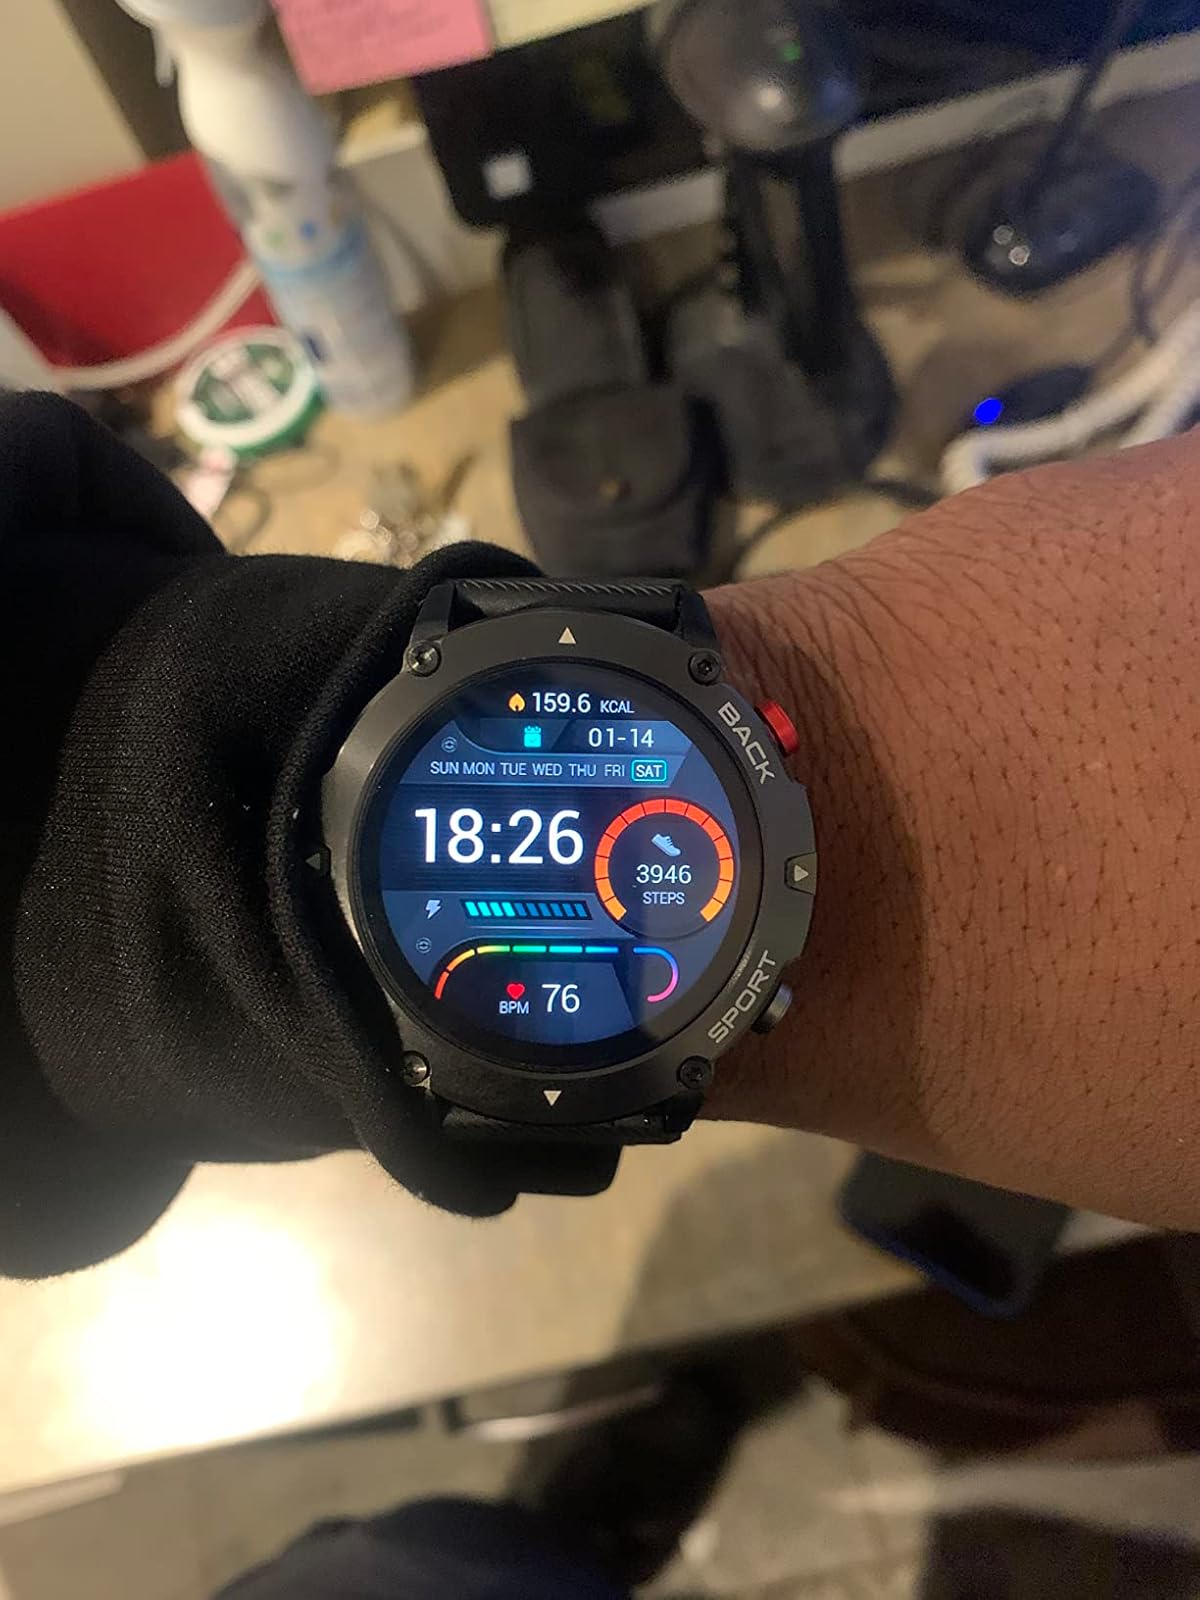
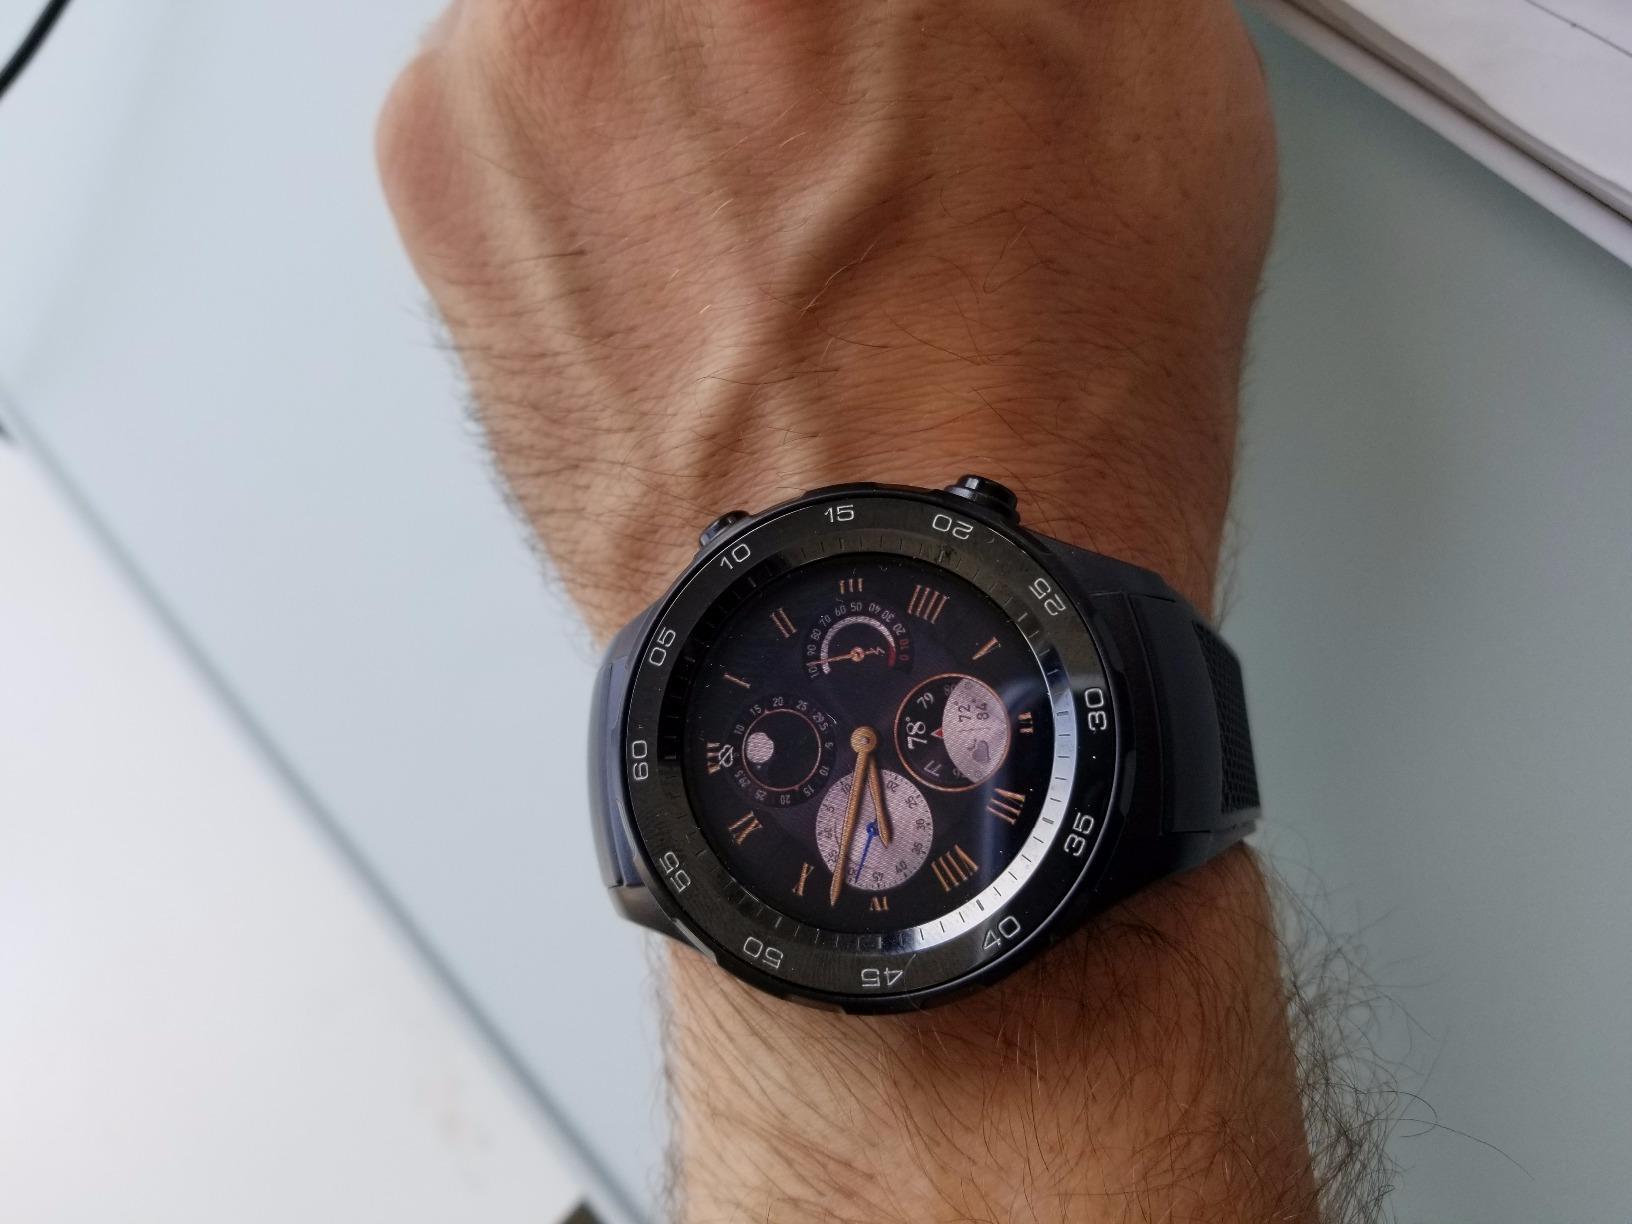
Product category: smartwatch
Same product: no